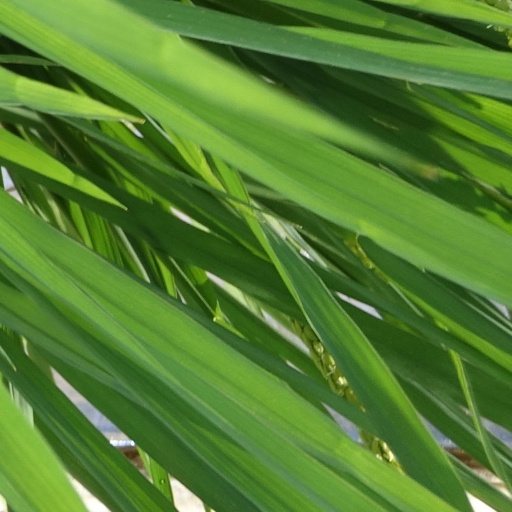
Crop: rice